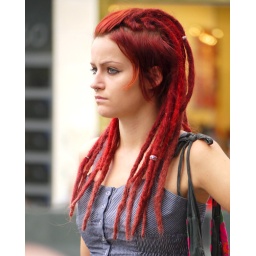
A girl seems to be proud of her hair style walking in a shopping street in Barcelona